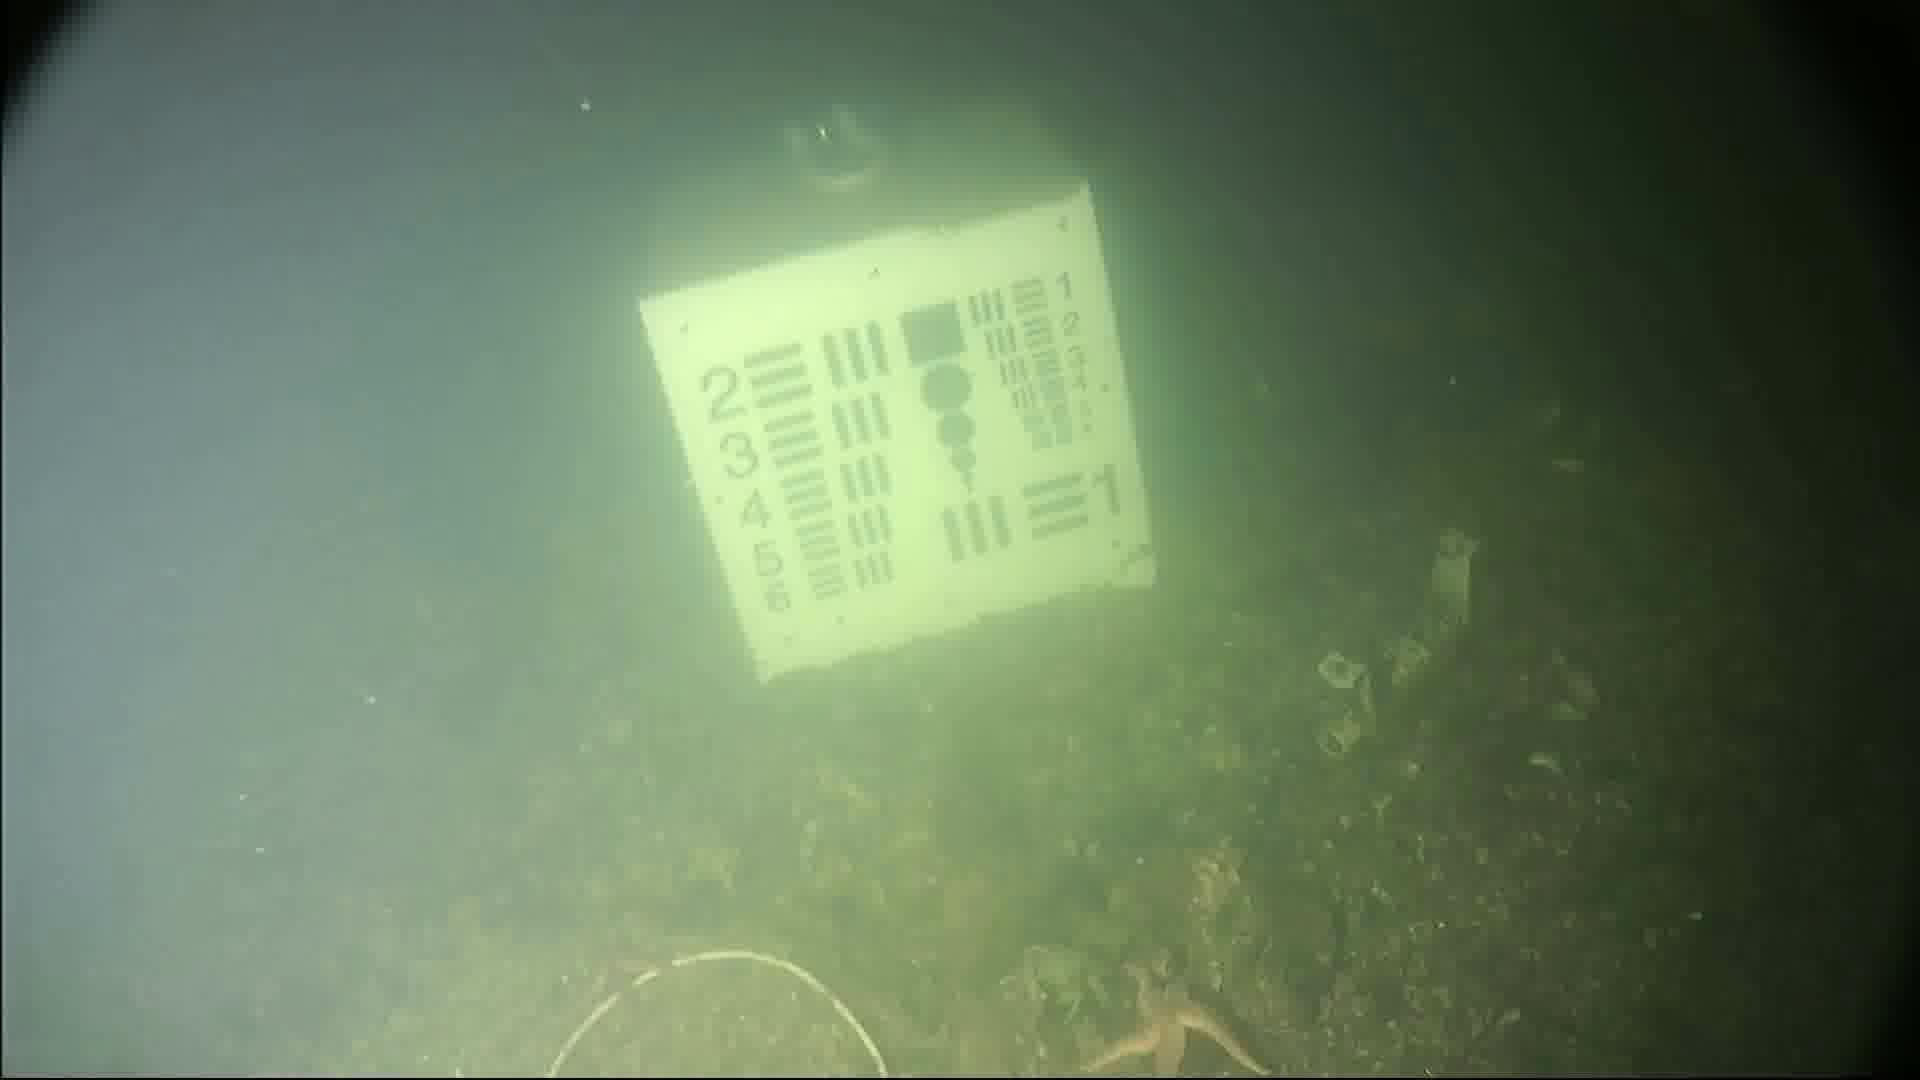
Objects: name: starfish
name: crab